Täsch

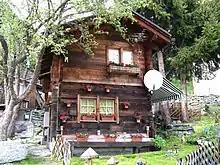
A house in Täsch

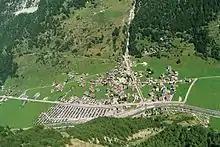
Täsch village, the car park for the Matterhorn station is visible to the left

Täsch has a population of . , 45.8% of the population are resident foreign nationals. From 2000 to 2010, the population has changed at a rate of 27.6%. It has changed at a rate of 21% due to migration and at a rate of 4.7% due to births and deaths.